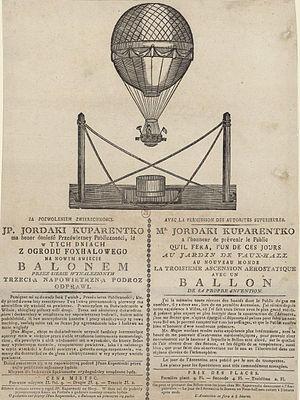
Avec la permission des autorités supérieures. Mr. Jordaki Kuparentko a l'honneur de prévenir le public qu'il fera l'un de ces jours au jardin de Vaux-Hall au Nouveau Monde la troisième ascension aerostatique avec un ballon de sa propre invention.